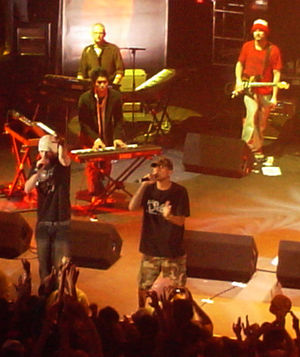
N.E.R.D
N.E.R.D er en gruppe fra USA, bestående af Pharrell Williams & Chad Hugo fra producer-teamet The Neptunes samt deres ven Shae Haley